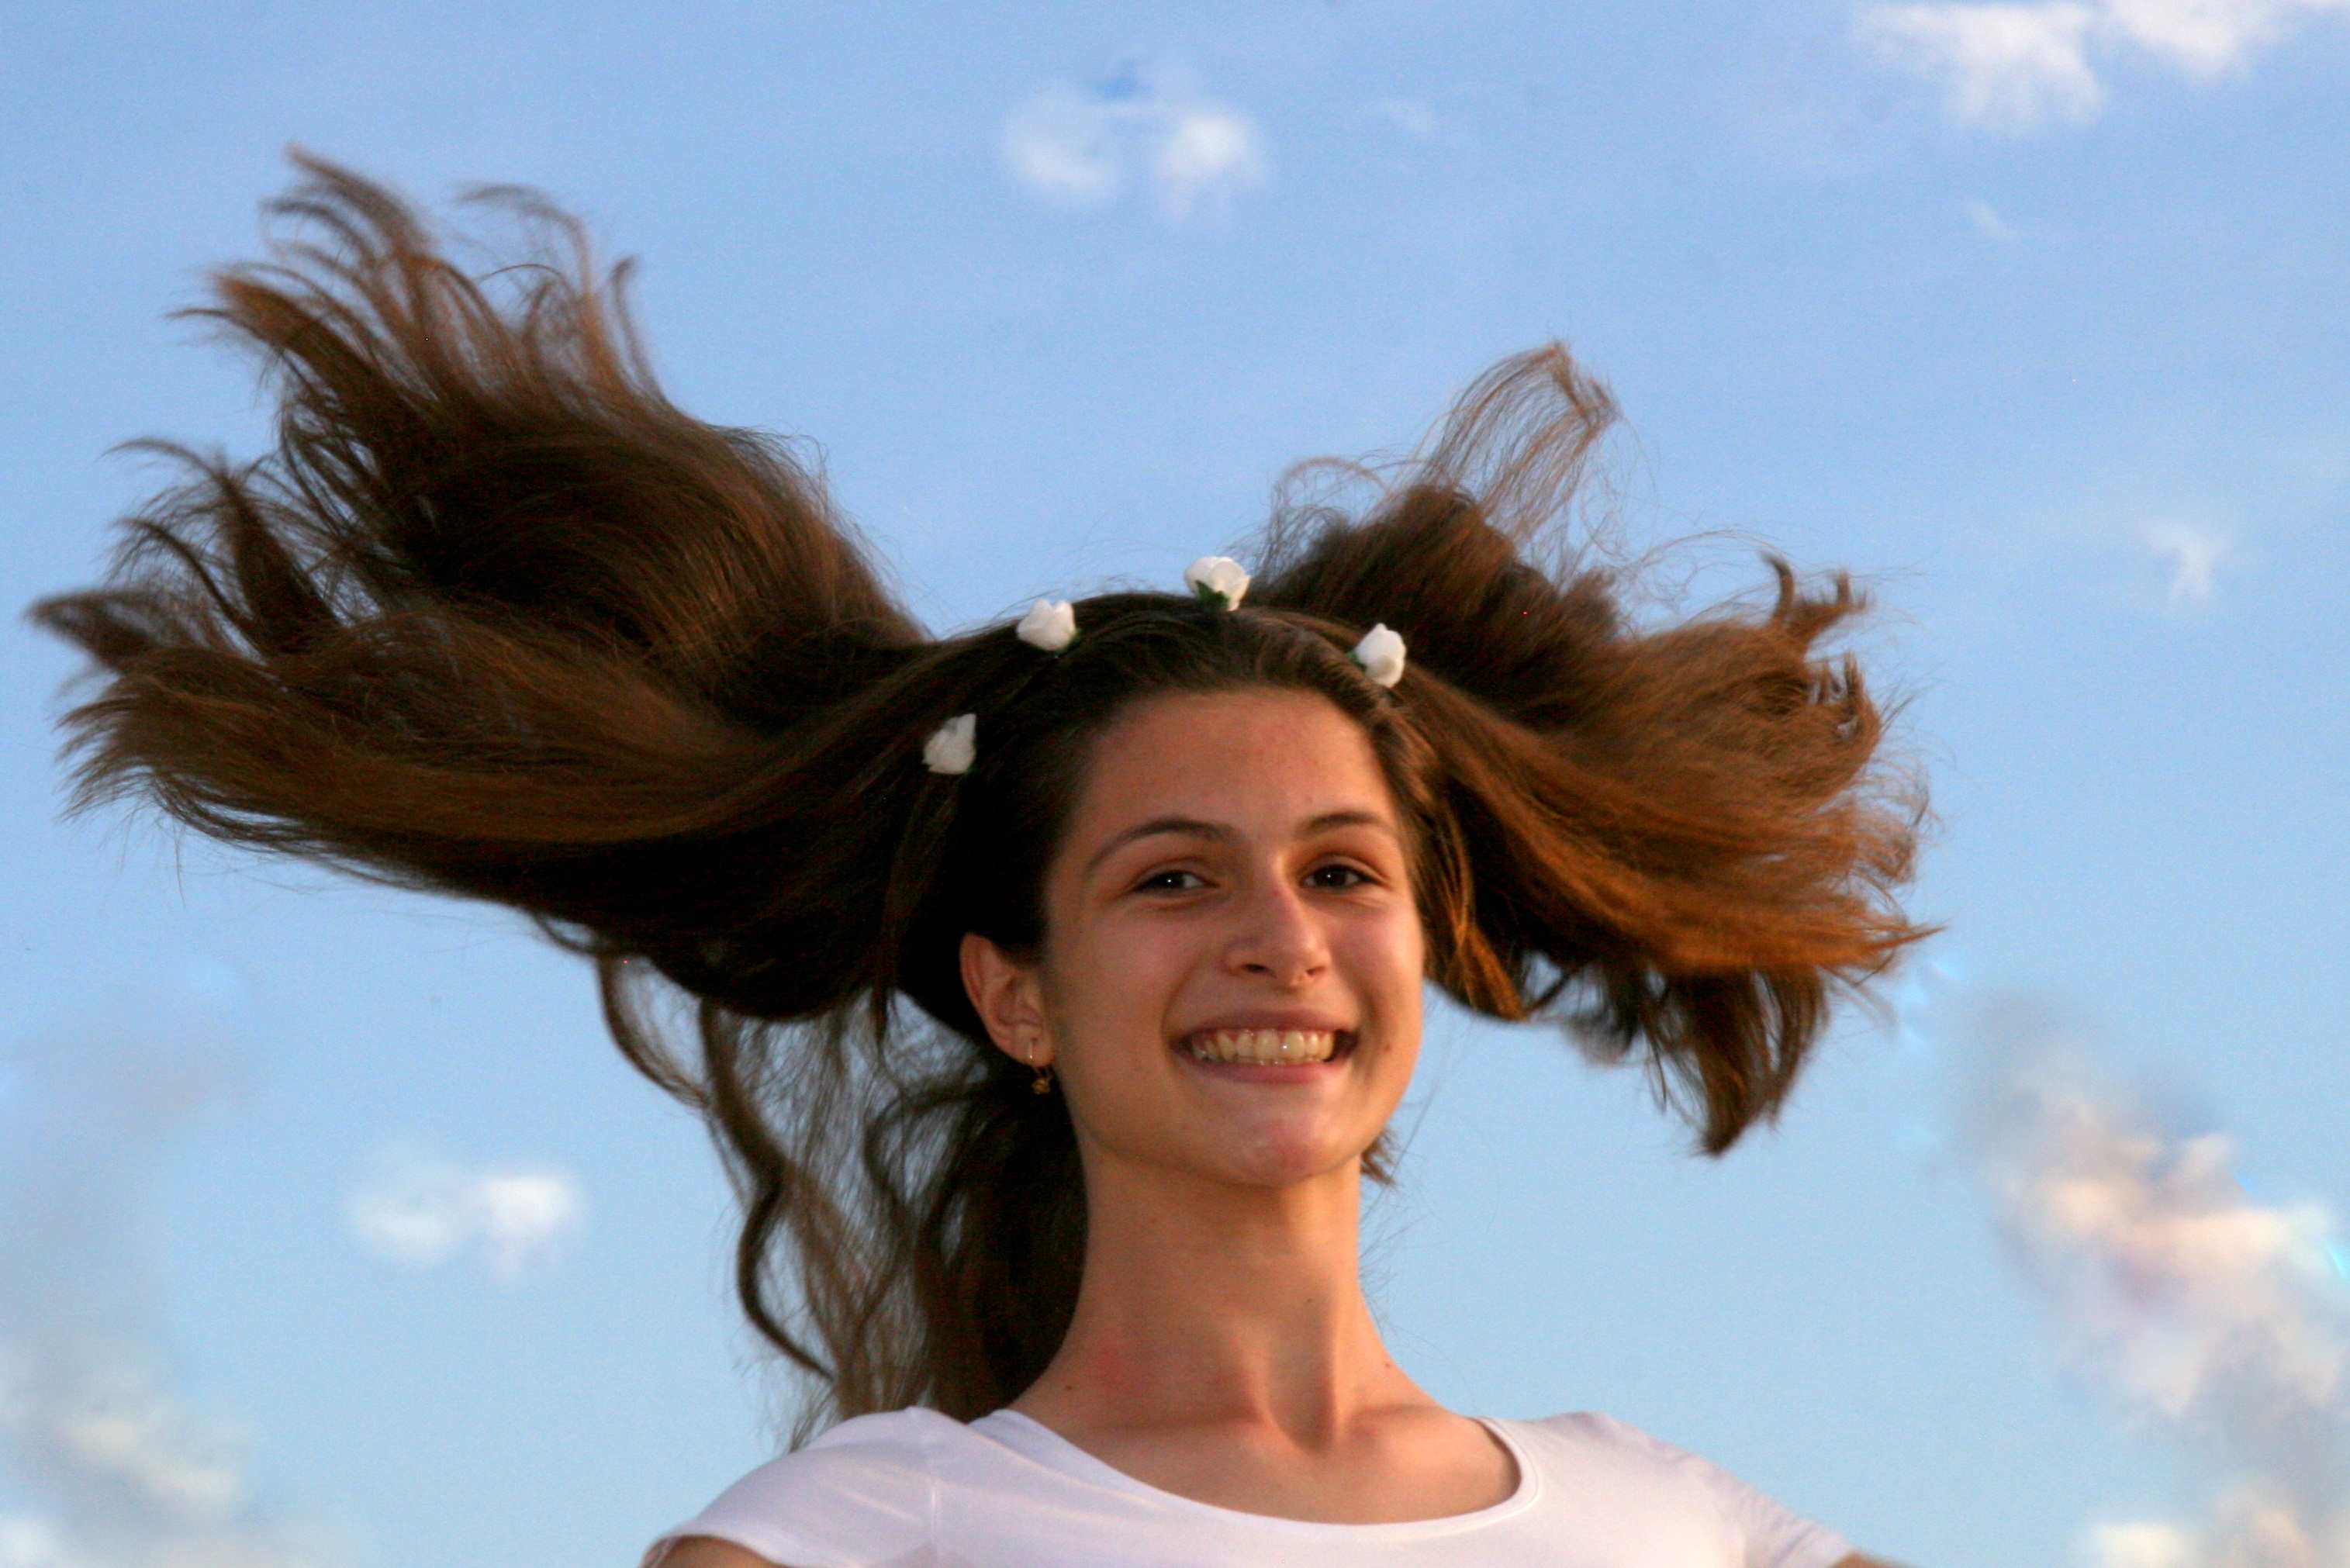
cloud, sky, girl, hair, model, lady, hairstyle, long hair, fun, beauty, blond, photo shoot, bounce